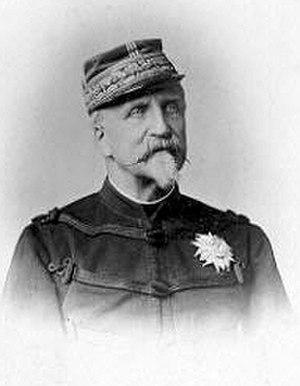
La loi du 22 juin 1886 relative aux membres des familles ayant régné en France, souvent appelée loi d'exil, est une loi d'interdiction de séjour en France, votée sous la Troisième République, visant les chefs des familles ayant régné en France et leurs héritiers directs dans l'ordre de primogéniture. Elle s'apparente à une loi d'exil ou de bannissement, comme il en fut adopté en France lors des changements de régime ou dans d'autres pays, à l'encontre de monarques déchus et de leur famille. Cette loi, abrogée en 1950, interdisait aussi l'exercice de toute fonction publique aux autres membres de ces familles et les rendait susceptibles d'interdiction du territoire de la République.
Le complot militaire de décembre 1877 est une possible tentative avortée de coup d'État en France, durant la crise du Seize Mai. Le but des conjurés — dont les principaux sont les généraux Auguste-Alexandre Ducrot et Gaëtan de Rochebouët — aurait été de maintenir le gouvernement de l'Ordre moral au pouvoir. Ne bénéficiant pas de l'appui du maréchal de Mac Mahon, resté légaliste, ce complot militaire serait resté au stade du projet. Il est toutefois abondamment exploité par les républicains pour atteindre le crédit des monarchistes et stigmatiser le conservatisme social des dirigeants de l'armée française. De fait, entre janvier 1878 et février 1879, les généraux soupçonnés d'avoir participé aux préparatifs du putsch font l'objet d'une épuration, ce qui pousse Mac Mahon à la démission.
Le château-ferme de l’Arrouaise, aussi appelé Grande Arrouaise, est situé sur le territoire de la commune d'Oisy, dans le département de l'Aisne en région Hauts-de-France. Il s'agit d'un manoir érigé en Thiérache dans les années 1850 par le baron Seillière au sein du domaine agricole et forestier de Guise. Cet ensemble a appartenu à Henri d’Orléans, duc d’Aumale, quatrième fils du roi Louis-Philippe Ier.
Henri d’Orléans, duc d’Aumale, né le 16 janvier 1822 à Paris et mort le 7 mai 1897 à Giardinello, prince du sang de la maison d’Orléans, fils du roi Louis-Philippe, est un militaire et un homme politique français, qui a notamment été gouverneur général de l'Algérie et à ce titre a participé à la reddition d'Abd el-Kader en décembre 1847.